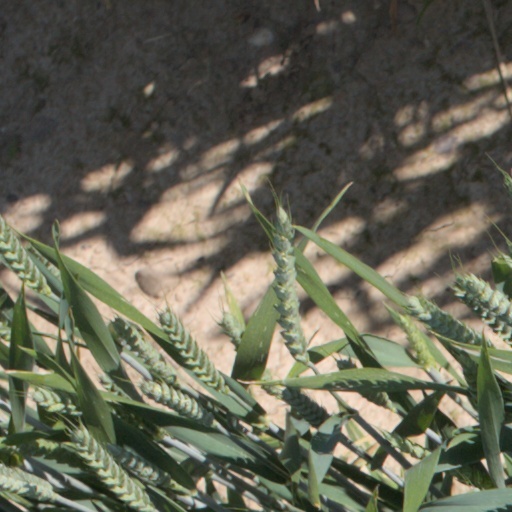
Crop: wheat